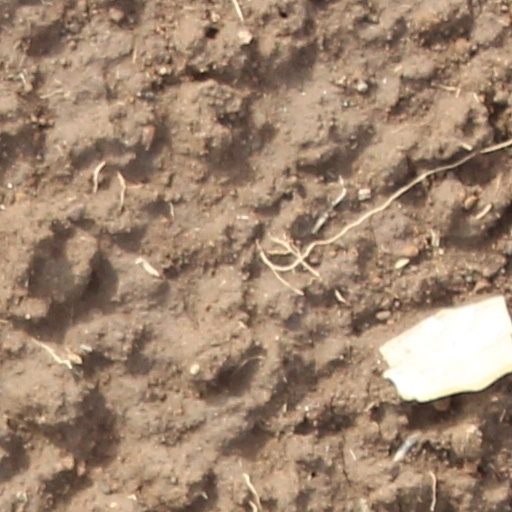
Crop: wheat